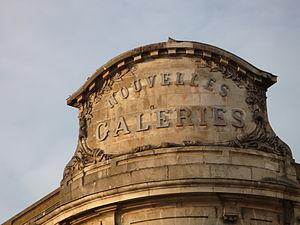
Les Nouvelles Galeries est le nom d'une chaîne de grands magasins créée en 1897 sous l’appellation « Société française des grands bazars et nouvelles galeries réunis », présente dans les plus grandes villes de France.
Mont-de-Marsan est une commune du sud-ouest de la France, préfecture des Landes, en région Nouvelle-Aquitaine.